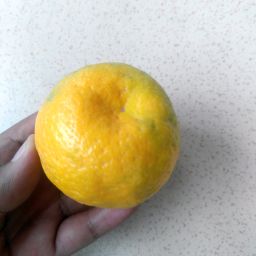
Fruit: Orange
Quality: Good